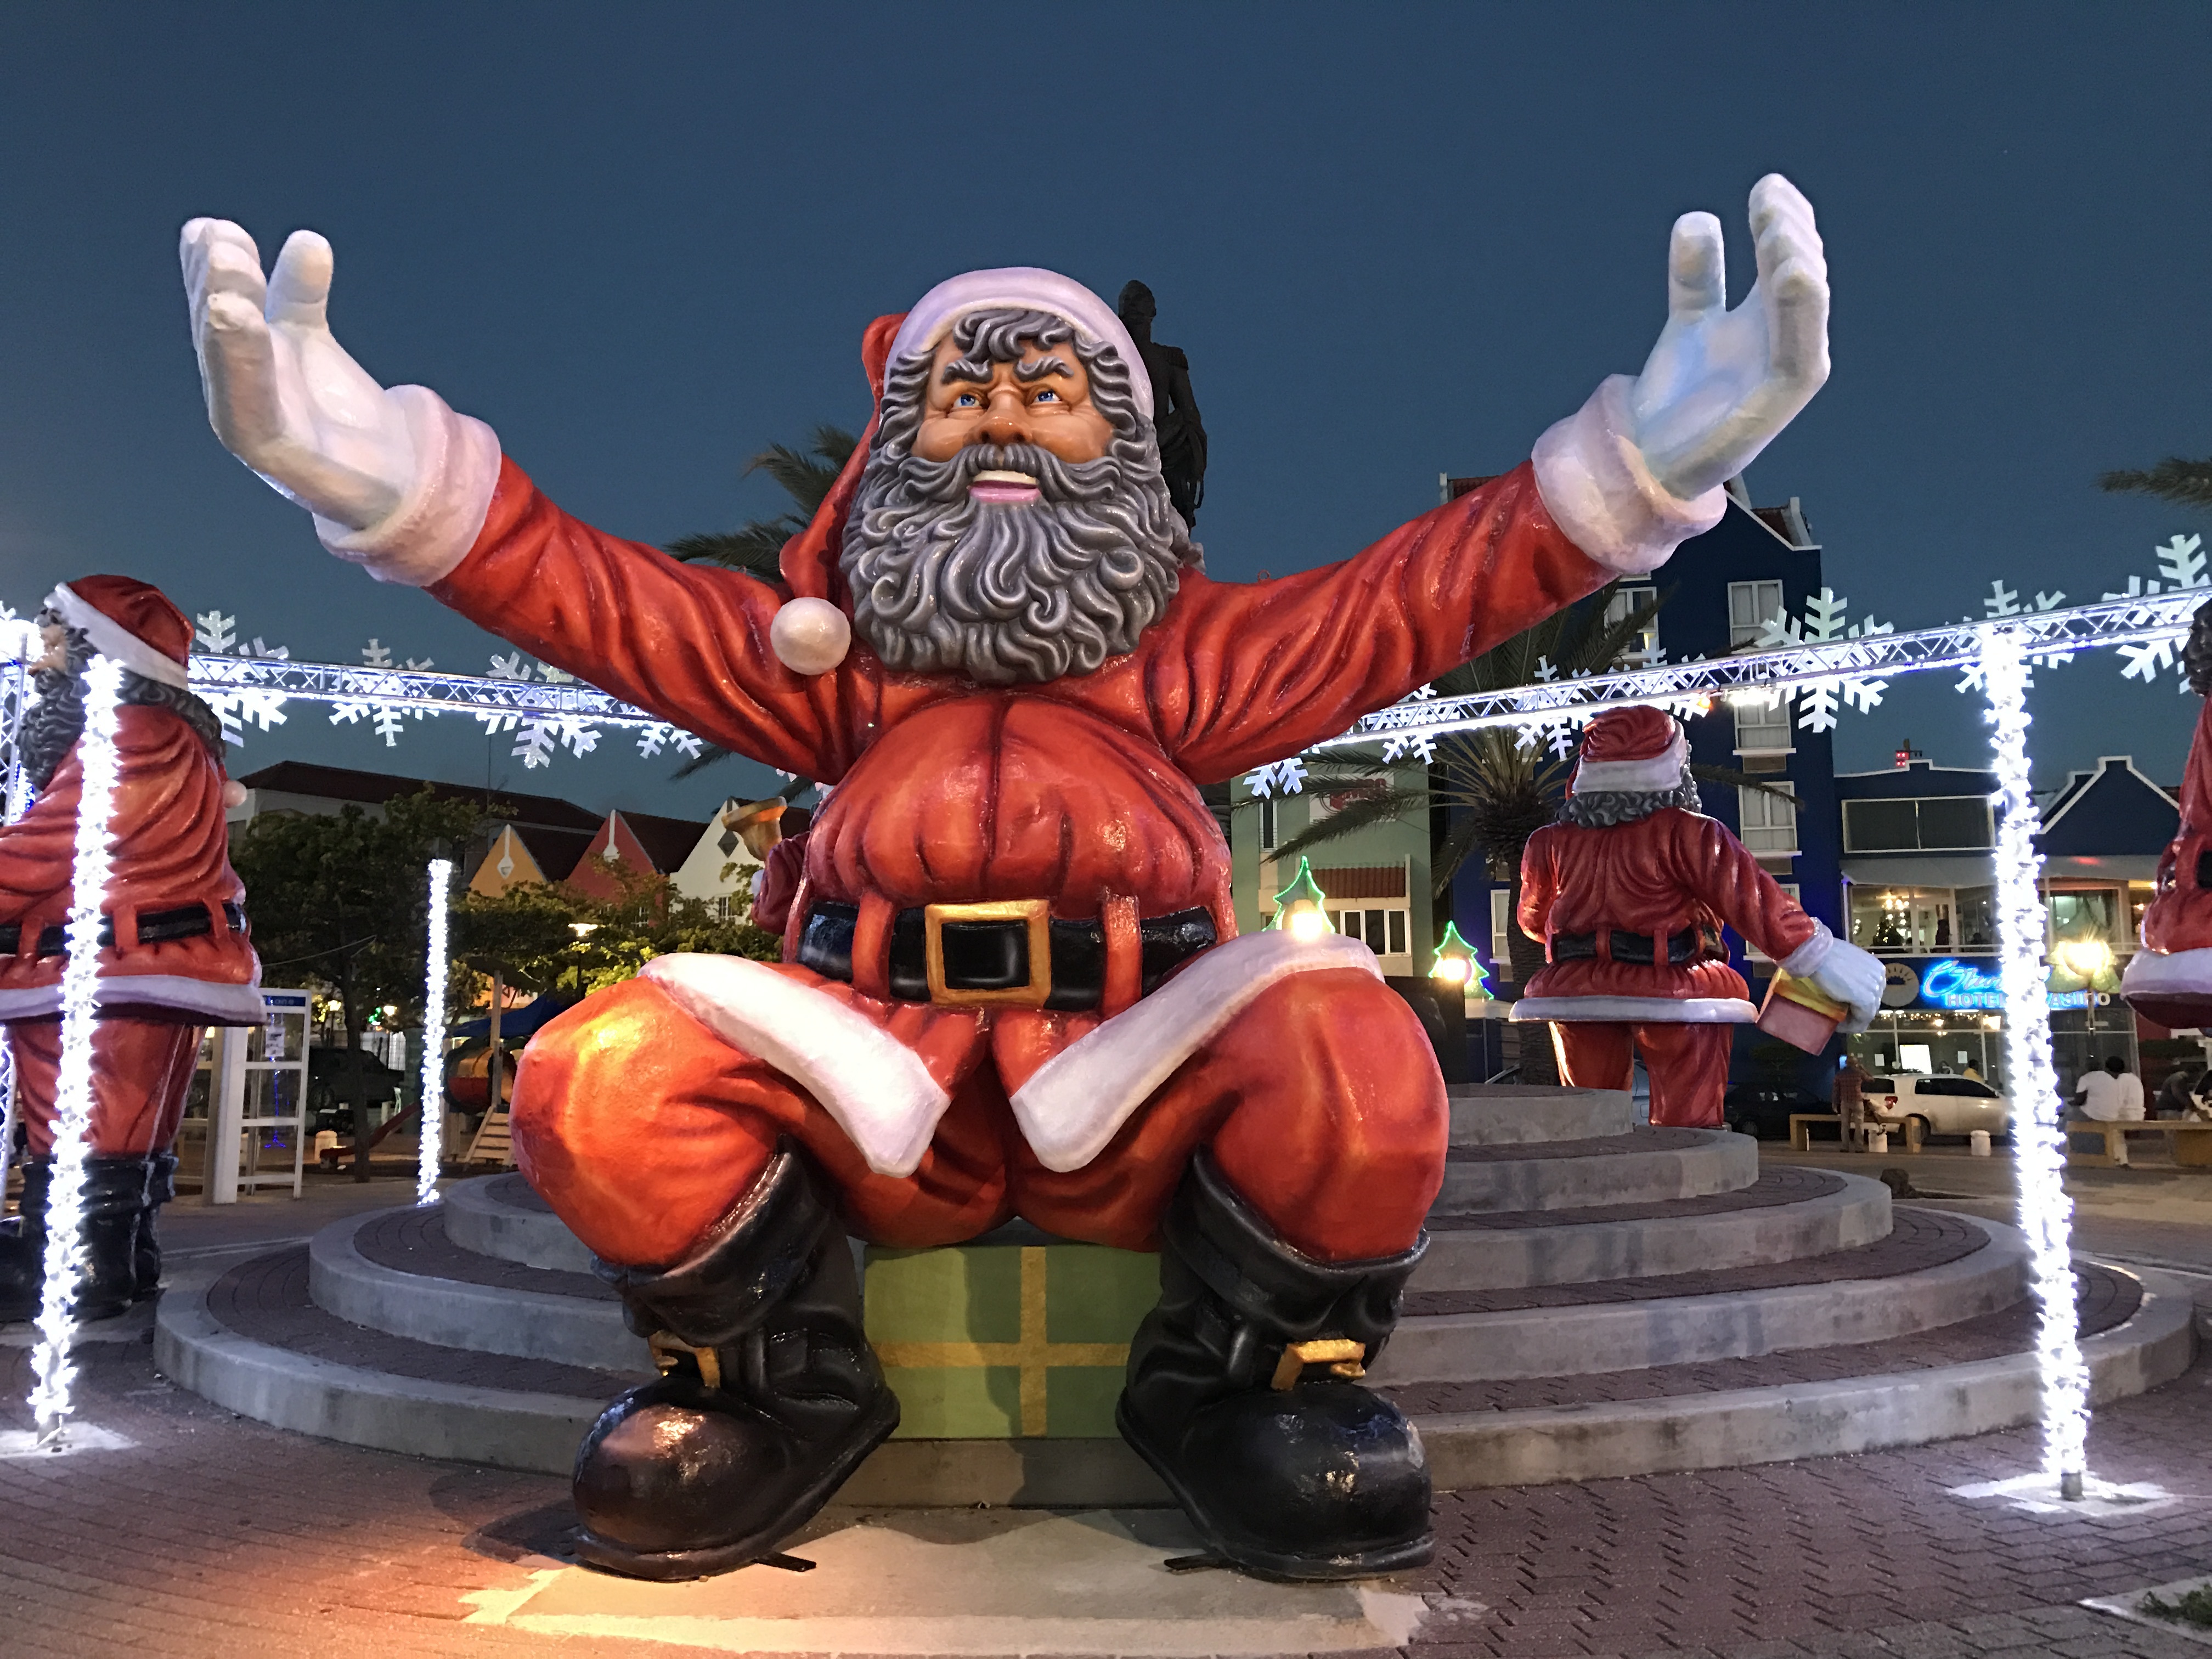
santa claus, nicholas, embrace, christmas motif